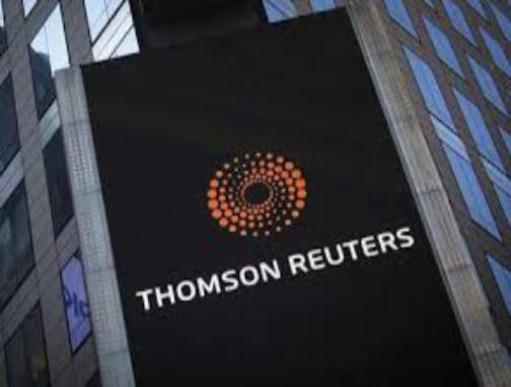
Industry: Others